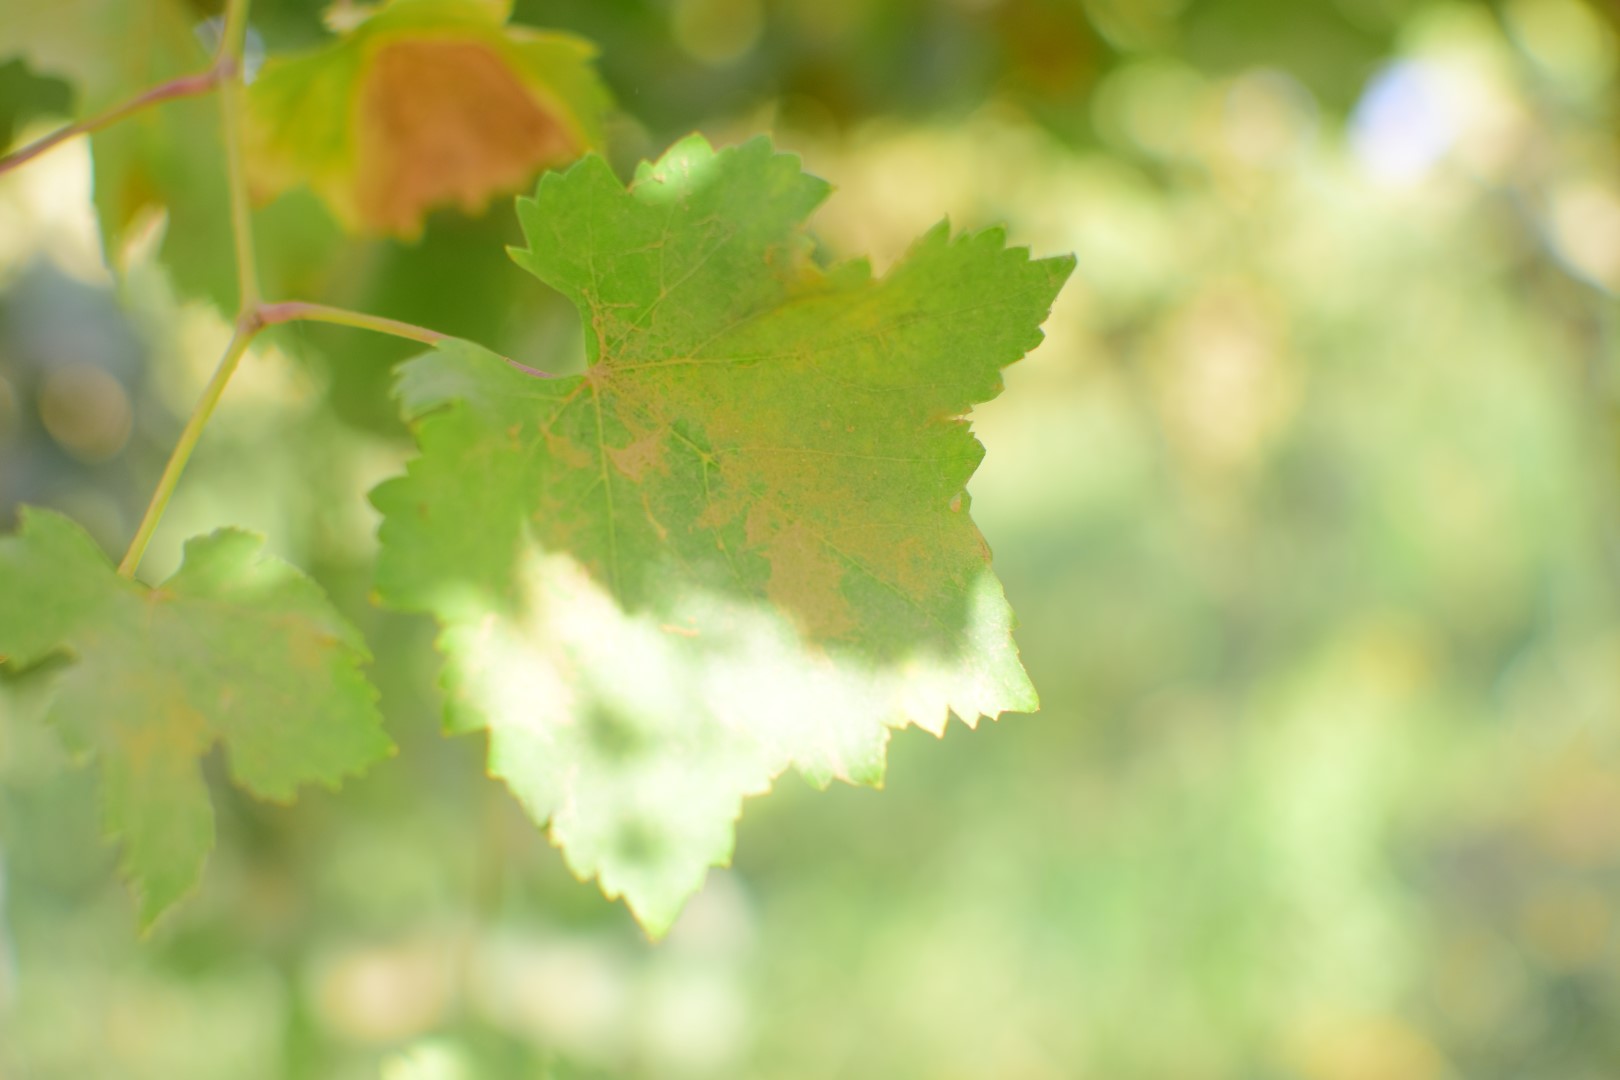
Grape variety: Deas Al-Annz